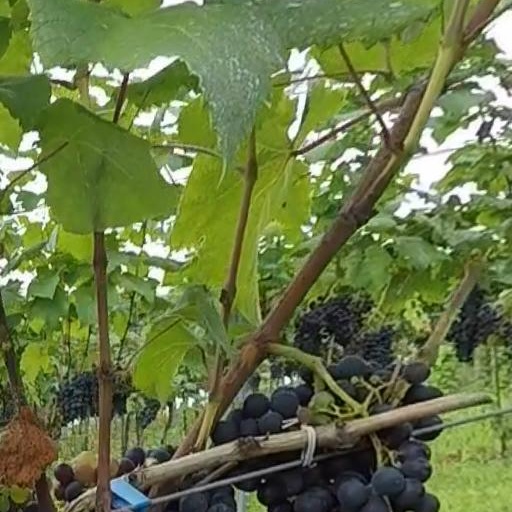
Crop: grape